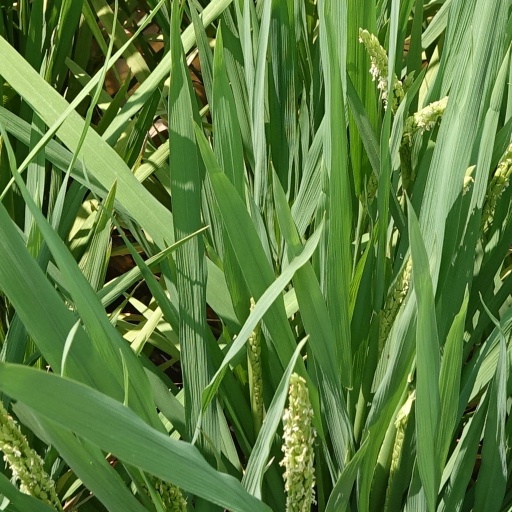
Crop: rice